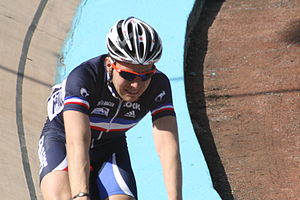
Florian Sénéchal
Florian Sénéchal er en professionel cykelrytter fra Frankrig, der er på kontrakt hos World Tour-holdet Deceuninck-Quick-Step.